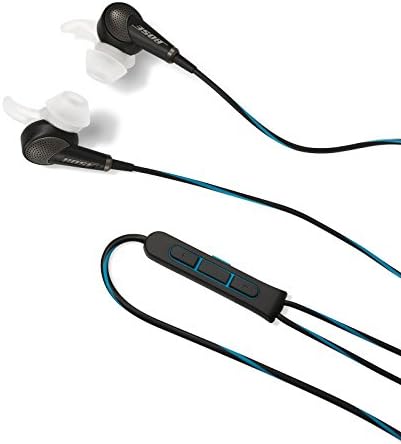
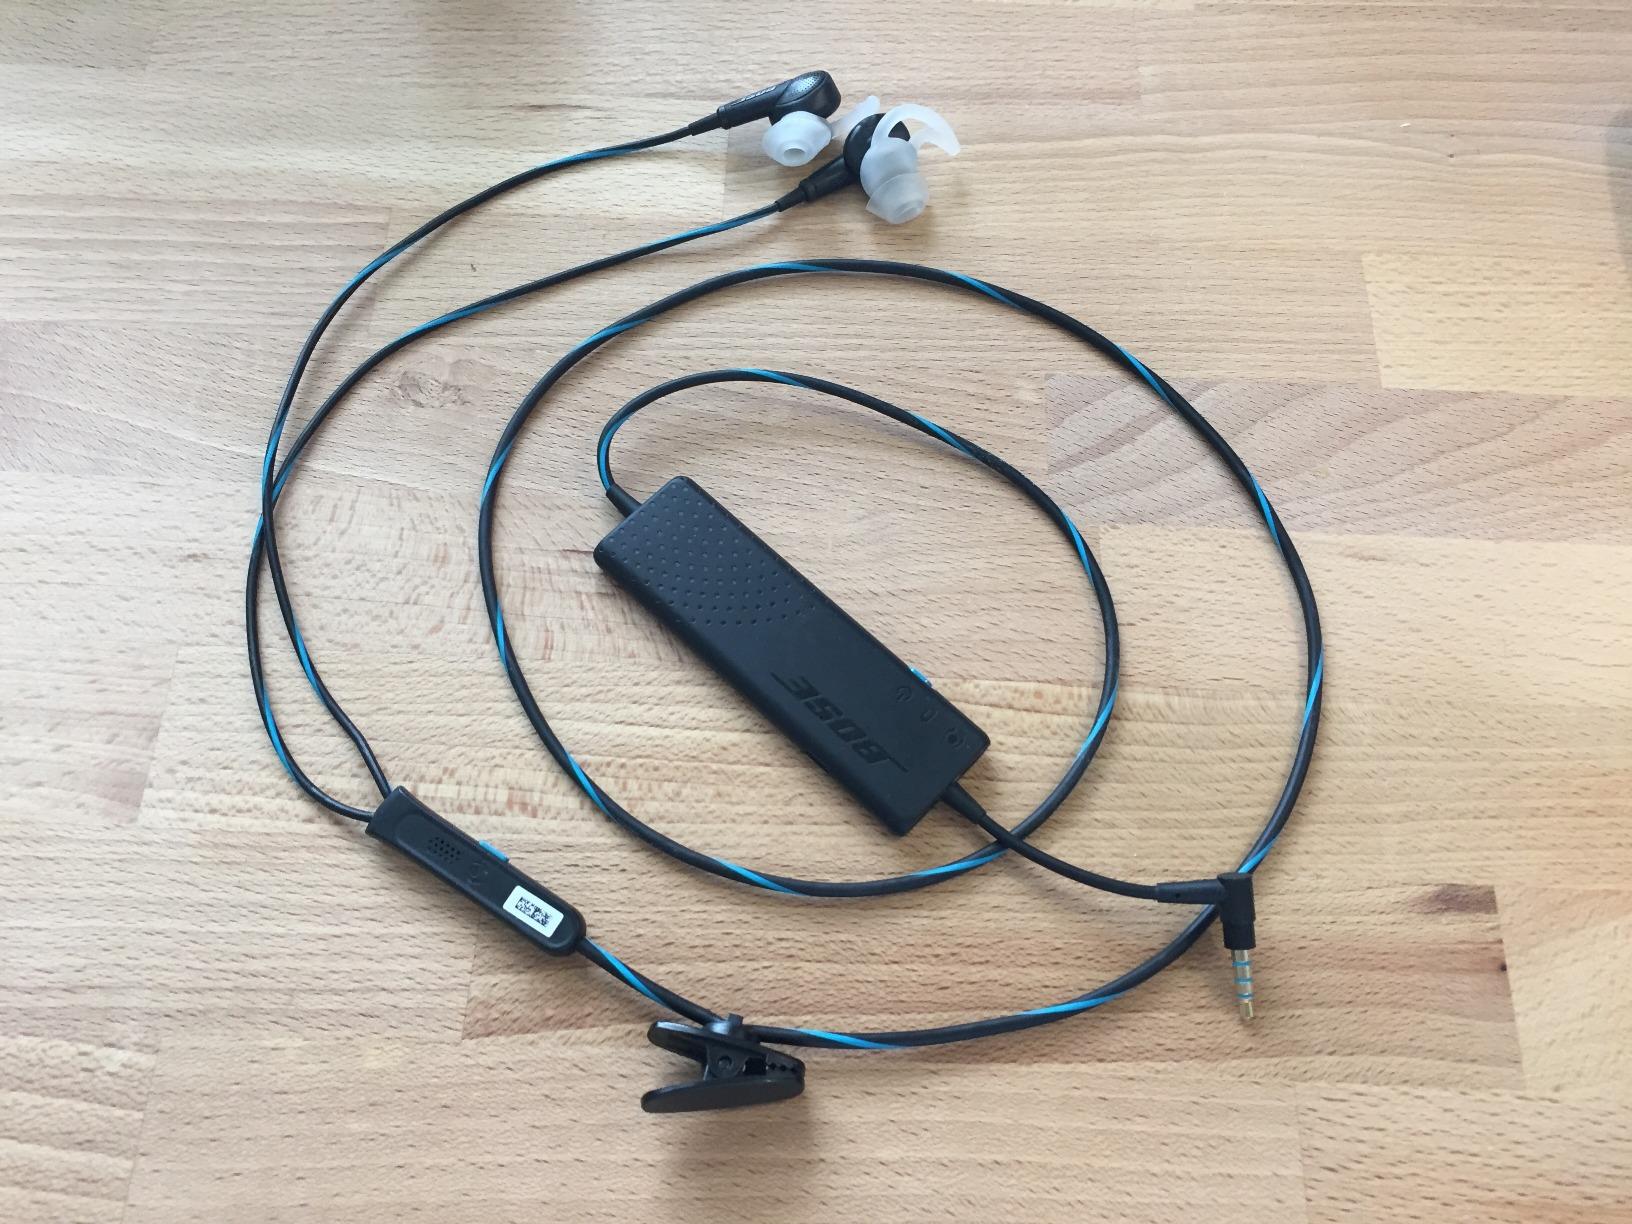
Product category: headphones
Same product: yes